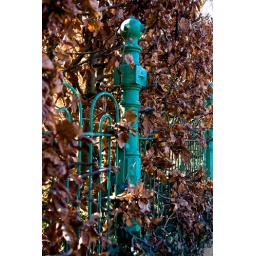
A fence spotted in Cotterstock, near Oundle.